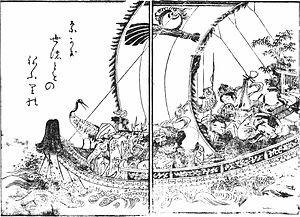
Gazu hyakki tsurezure bukuro est le quatrième album de l'artiste japonais Toriyama Sekien de la célèbre série Gazu Hyakki Yagyō publiée c.1781. Ces albums sont des bestiaires surnaturels, collections de fantômes, d'esprits, d'apparitions et de monstres dont beaucoup proviennent de la littérature, du folklore et d'autres arts japonais. Ces œuvres ont exercé une profonde influence sur l'imagerie yōkai ultérieure au Japon.